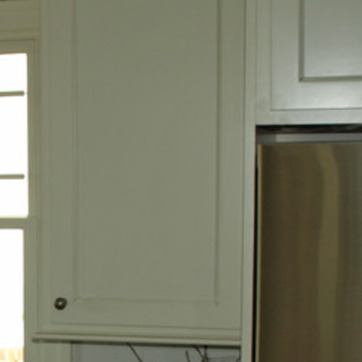
Material: painted